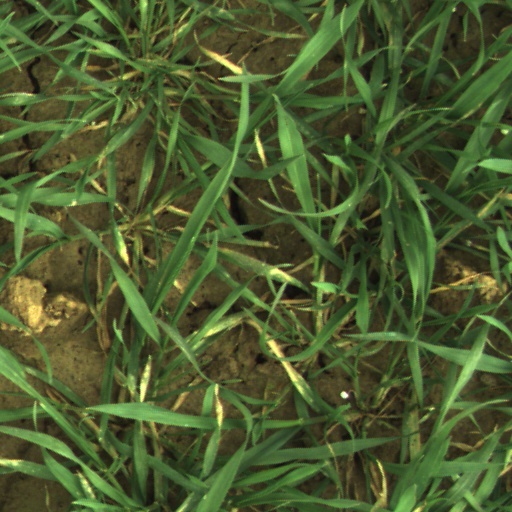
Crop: wheat